Hosa Prema Purana

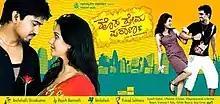

Hosa Prema Purana is a 2012 Kannada romance film starring newcomer Nitin Gowda, Shraddha Das and Radhika Gandhi in the lead roles. The film is directed by Shivakumar. Prasad Saalumara has produced the film under Gajanana Arts banner. Rajesh Ramanath is the music director of the film.